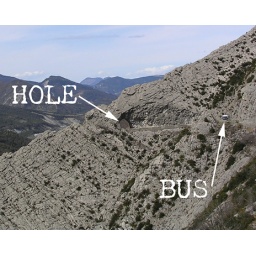
Hole in a hill, so somone suggested building a road through it.